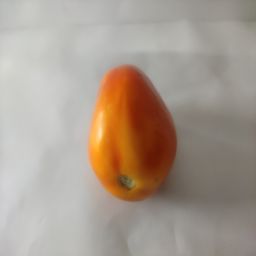
Crop: Tomato
Quality: Ripe